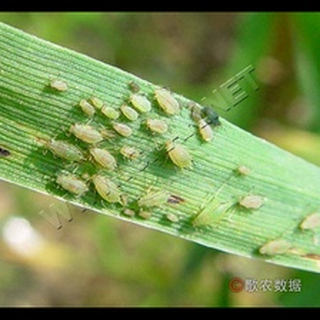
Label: wheat_aphid